Suzuka Gozen

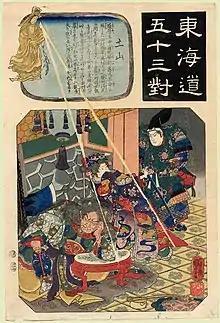
"The 53 stations of the Tōkaidō in pairs" by Utagawa Kuniyoshi depicting, from the left, the demon of Mount Suzuka, Suzuka Gozen and Sakanoue no Tamuramaro led by her to kill the demon.

Suzuka Gozen (鈴鹿御前) is a figure in Japanese folklore. She is described in the Muromachi era traveler's journal "Kouunkikou" (耕雲紀行), the fairytale "Tamura no Soushi" and the Hobutsushu written by Tairano Yasuyori in 1179, among others. She is also referred to as Tate Eboshi (立烏帽子), Suzuka Gongen (鈴鹿権現) and Princess Suzuka (鈴鹿姫). In folklore, she is a female thief, a celestial maiden (天女), or even a female oni, and her true form, depictions, and other information are varied, but from the Muromachi era onward, the legend was mostly connected to the story of Sakanoue no Tamuramaro's oni extermination. She is often assiocated with Ootakemaru.